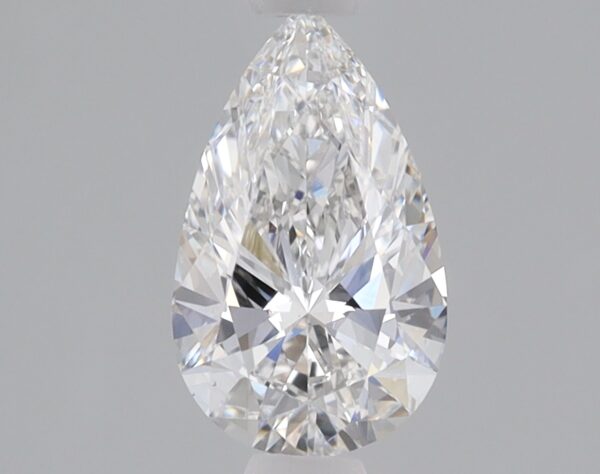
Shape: pear
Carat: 0.9
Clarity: VS1
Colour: E
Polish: EX
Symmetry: EX
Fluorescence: NONE
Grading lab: IGI
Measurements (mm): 9.01 x 5.44 x 3.23